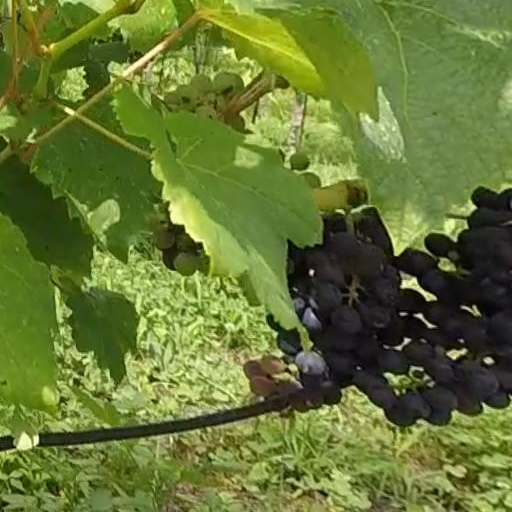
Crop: grape